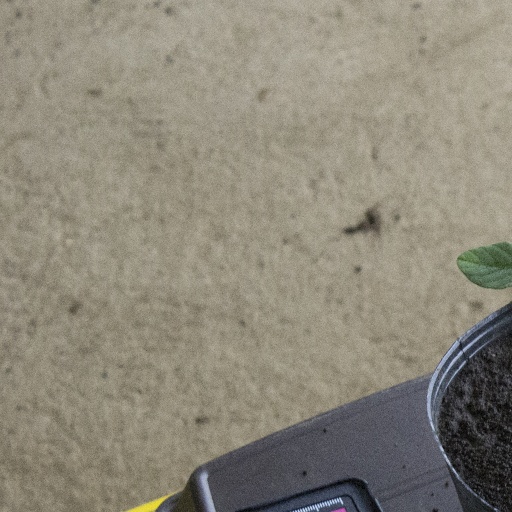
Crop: soybean